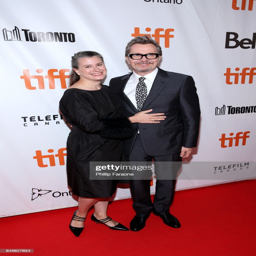
actor and guest attend the premiere during festival .